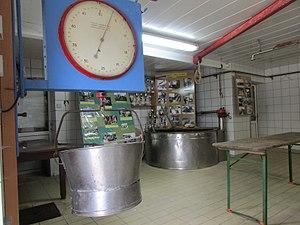
L'ancienne fromagerie d'Entre-les-Fourgs.
Jougne est une commune française située dans le département du Doubs, en région Bourgogne-Franche-Comté. Les habitants se nomment les Jougnards et Jougnardes.